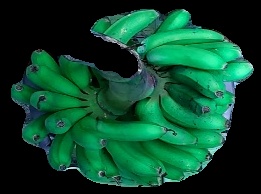
Variety: rasbale
Grade: grade1